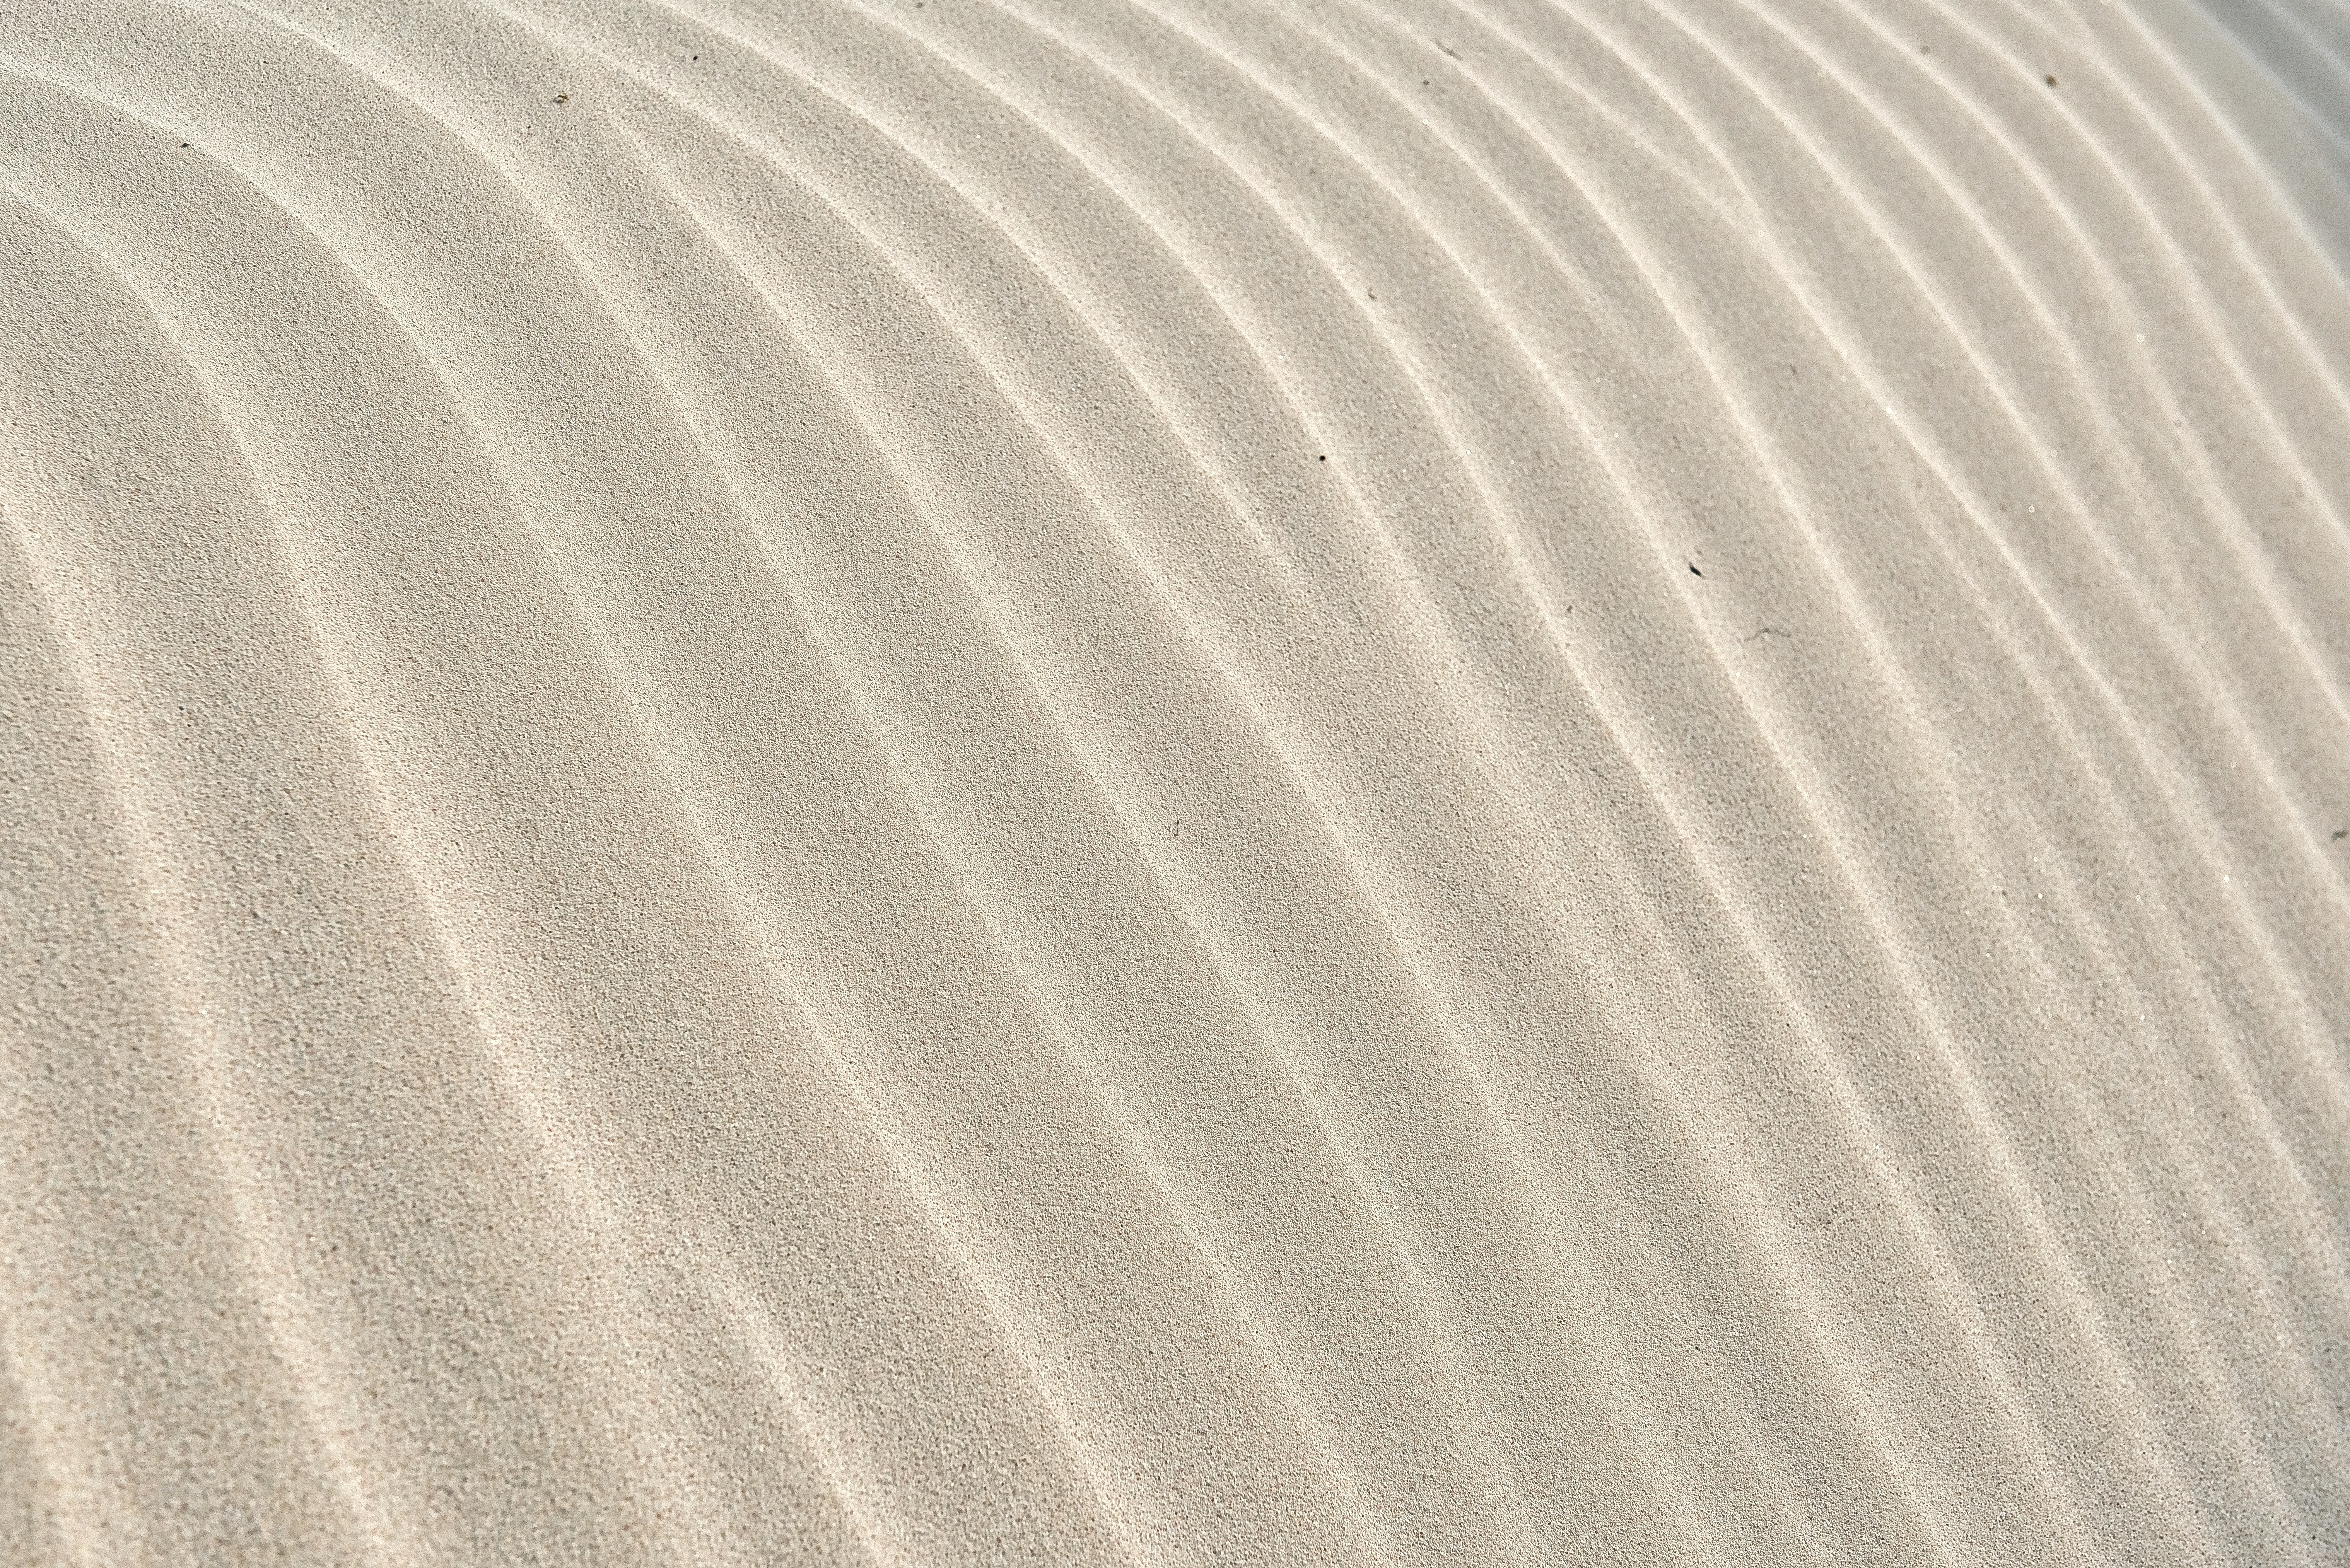
sand, white, texture, wave, floor, pattern, line, material, textile, bed, plaster, flooring, sand texture, sand background, nature abstract